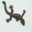
Label: lizard